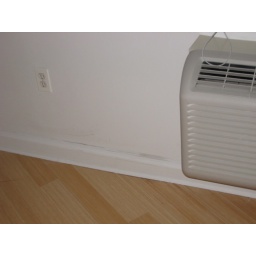
wall cracking above baseboard, indicates water damage and/or persistent leak